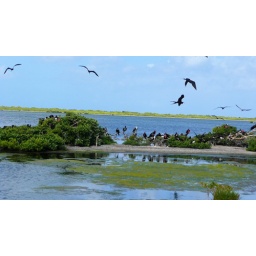
The lagoon is home to around 20,000 mating Frigate birds